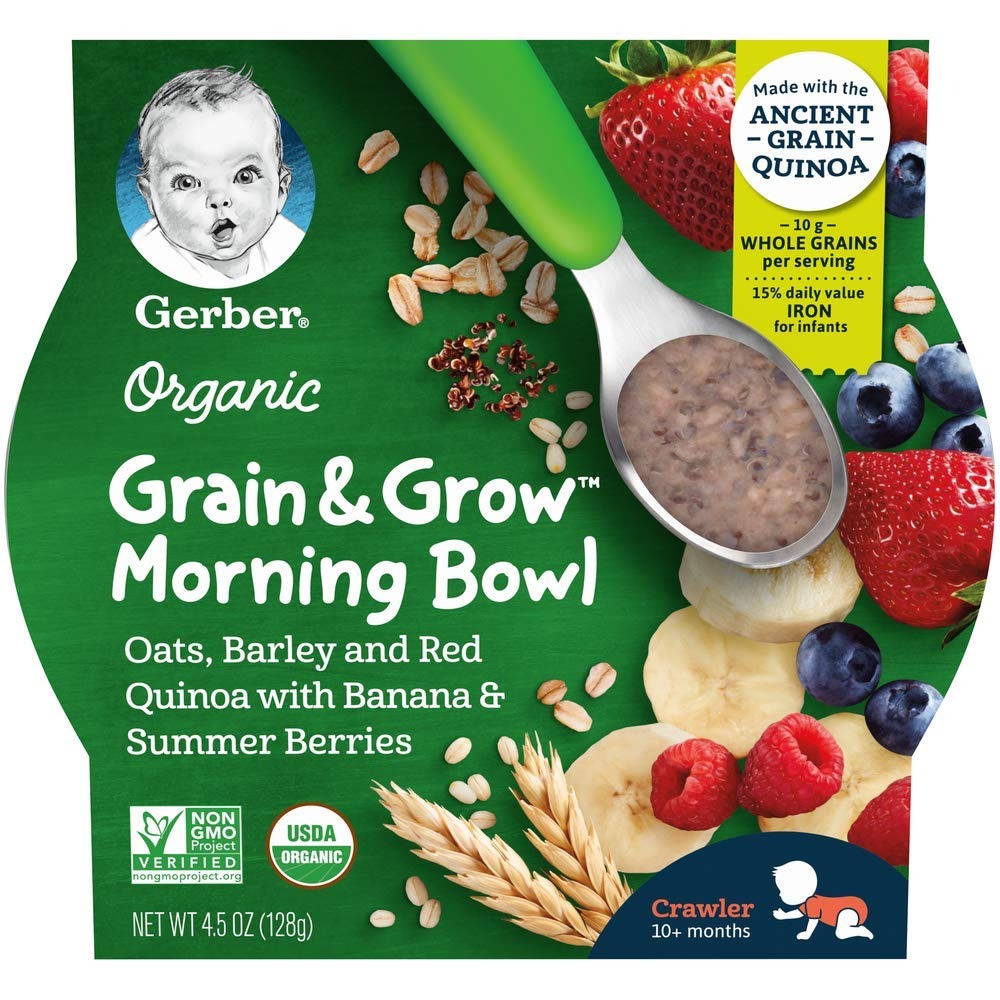
Item Name: Gerber Up Age Organic Grain & Grow Morning Bowl Oats Barley & Red Quinoa With Banana & Summer Berries, 4.5 Oz
Bullet Point 1: Usda Organic: simple ingredients & homemade appearance
Bullet Point 2: Made with whole grains & fruits
Bullet Point 3: Non-gmo Project Verified
Bullet Point 4: Transparent packaging
Bullet Point 5: The health and safety of your little one has been and will always be Gerber’s highest priority. We're a leader in infant nutrition, not just because we grow food that will feed your little one, but also because we know what nourishment your little one needs
Product Description: 10+ months. Crawler. Oats, barley and red quinoa with banana & summer berries. No artificial flavors or added sweeteners. 10 g whole grains per serving. 15% daily value iron for infants. USDA Organic. Certified Organic by Oregon Tilth. Non-GMO Project verified nongmoproject.org. Real simple ingredients like whole grains and fruit combine for a homemade taste you'll both love. Simply the good stuff. Your 10+ month old baby may be ready for Morning Bowls if they: Crawl with stomach off the floor. Begin to self-feed with fingers. Begin to use jaw to mash food. MyGerber.com. how2recycle.info. SmartLabel. Learn more. We're awake when you are. Visit MyGerber.com & meet Dotti, 1-800-4-GERBER. Spanish: 1-800-511-6862.
Value: 1.0
Unit: Ounce

Price: 3.12